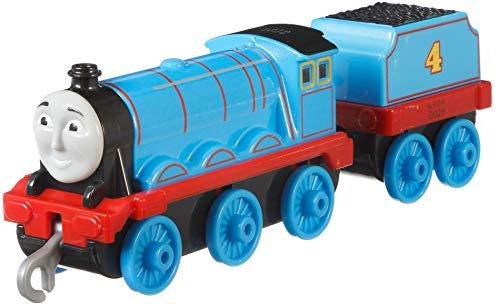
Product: Fisher-Price Thomas & Friends Adventures, Large Push Along Gordon
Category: Toys & Games | Baby & Toddler Toys | Push & Pull Toys
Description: Works on Thomas and Friends TrackMaster train tracks and sets sold separately and subject to availability.
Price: $7.99
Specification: ProductDimensions:1.4x4.3x1.8inches|ItemWeight:3.36ounces|ShippingWeight:3.36ounces(Viewshippingratesandpolicies)|ASIN:B07DRFMZX2|Itemmodelnumber:FXX22|Manufacturerrecommendedage:36months-7years